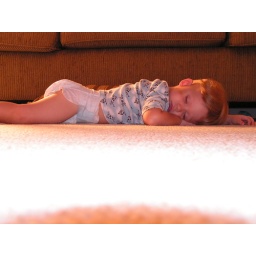
the boy who didn't want to go to bed; he's under the coffee table